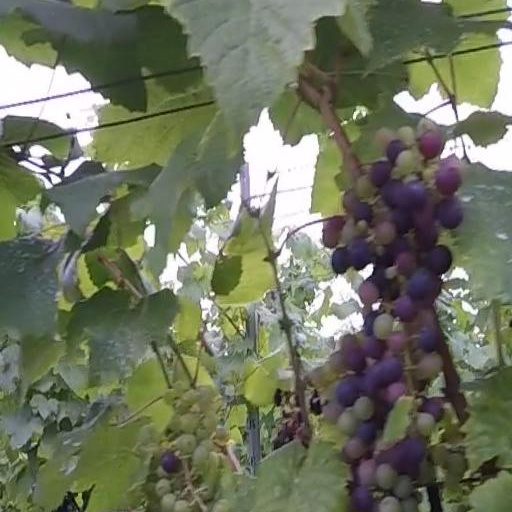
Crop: grape